Manchester Martyrs

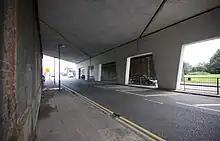
The scene of the attack, on Hyde Road, Manchester. This modern bridge has replaced the original "Fenian Arch".

On 18 September 1867, Kelly and Deasy were being transferred from the courthouse to Belle Vue Gaol on Hyde Road, Gorton. They were handcuffed and locked in two separate compartments inside a police van escorted by a squad of 12 mounted policemen. The van contained six prisoners: a 12-year-old boy who was being taken to a reformatory, three women convicted of misdemeanours, and the two Fenians. As it passed under a railway arch, a man darted into the middle of the road, pointed a pistol at the driver and told him to stop. Simultaneously, a party of about 30–40 men leaped over a wall at the side of the road, surrounded the van and seized the horses, one of which they shot. The unarmed police were described by O'Meagher Condon, who organised the attack on the police van, as "a miscellaneous lot, apparently embracing the long and short and the fat and lean of the Manchester force"; they offered little resistance and soon fled.